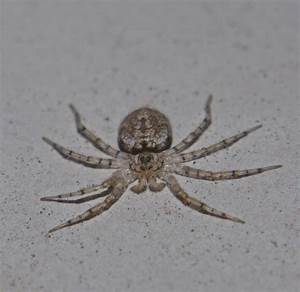
Label: ragno